Bumblebee

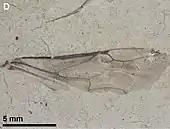
"Bombus pristinus" described in 1867

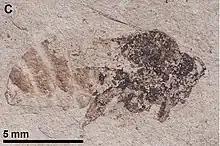
"Calyptapis florissantensis", Eocene Florissant Formation

On this hypothesis, the molecular data suggest that the Bombini are 25 to 40 million years old, while the Meliponini (and thus the clade that includes the Bombini and Meliponini) are 81 to 96 million years old, about the same age as the corbiculate group.